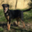
Label: dog